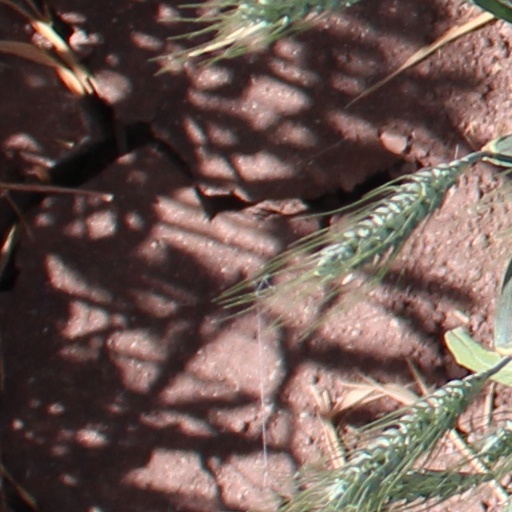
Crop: wheat